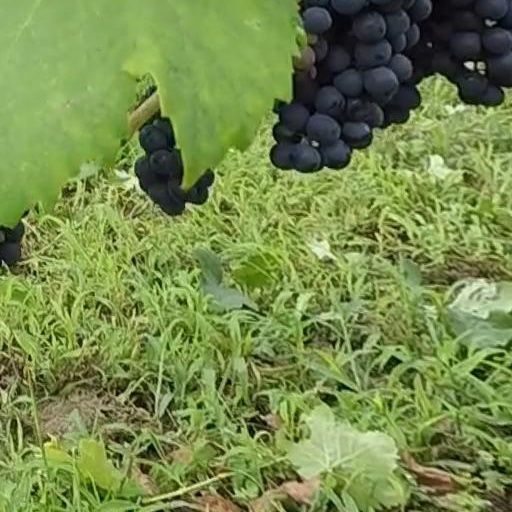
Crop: grape